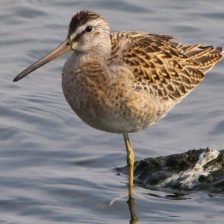
Species: SHORT BILLED DOWITCHER
Scientific name: LIMNODROMUS GRISEUS